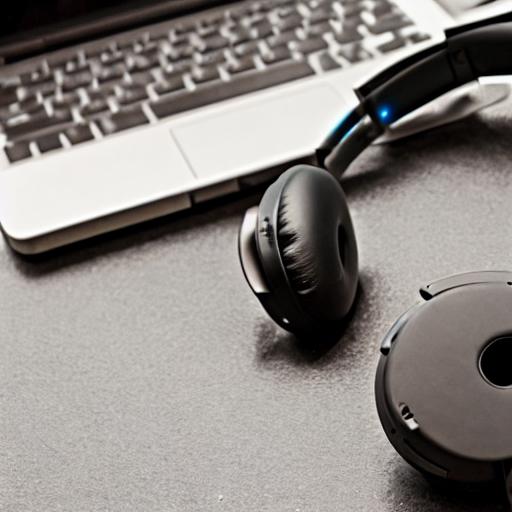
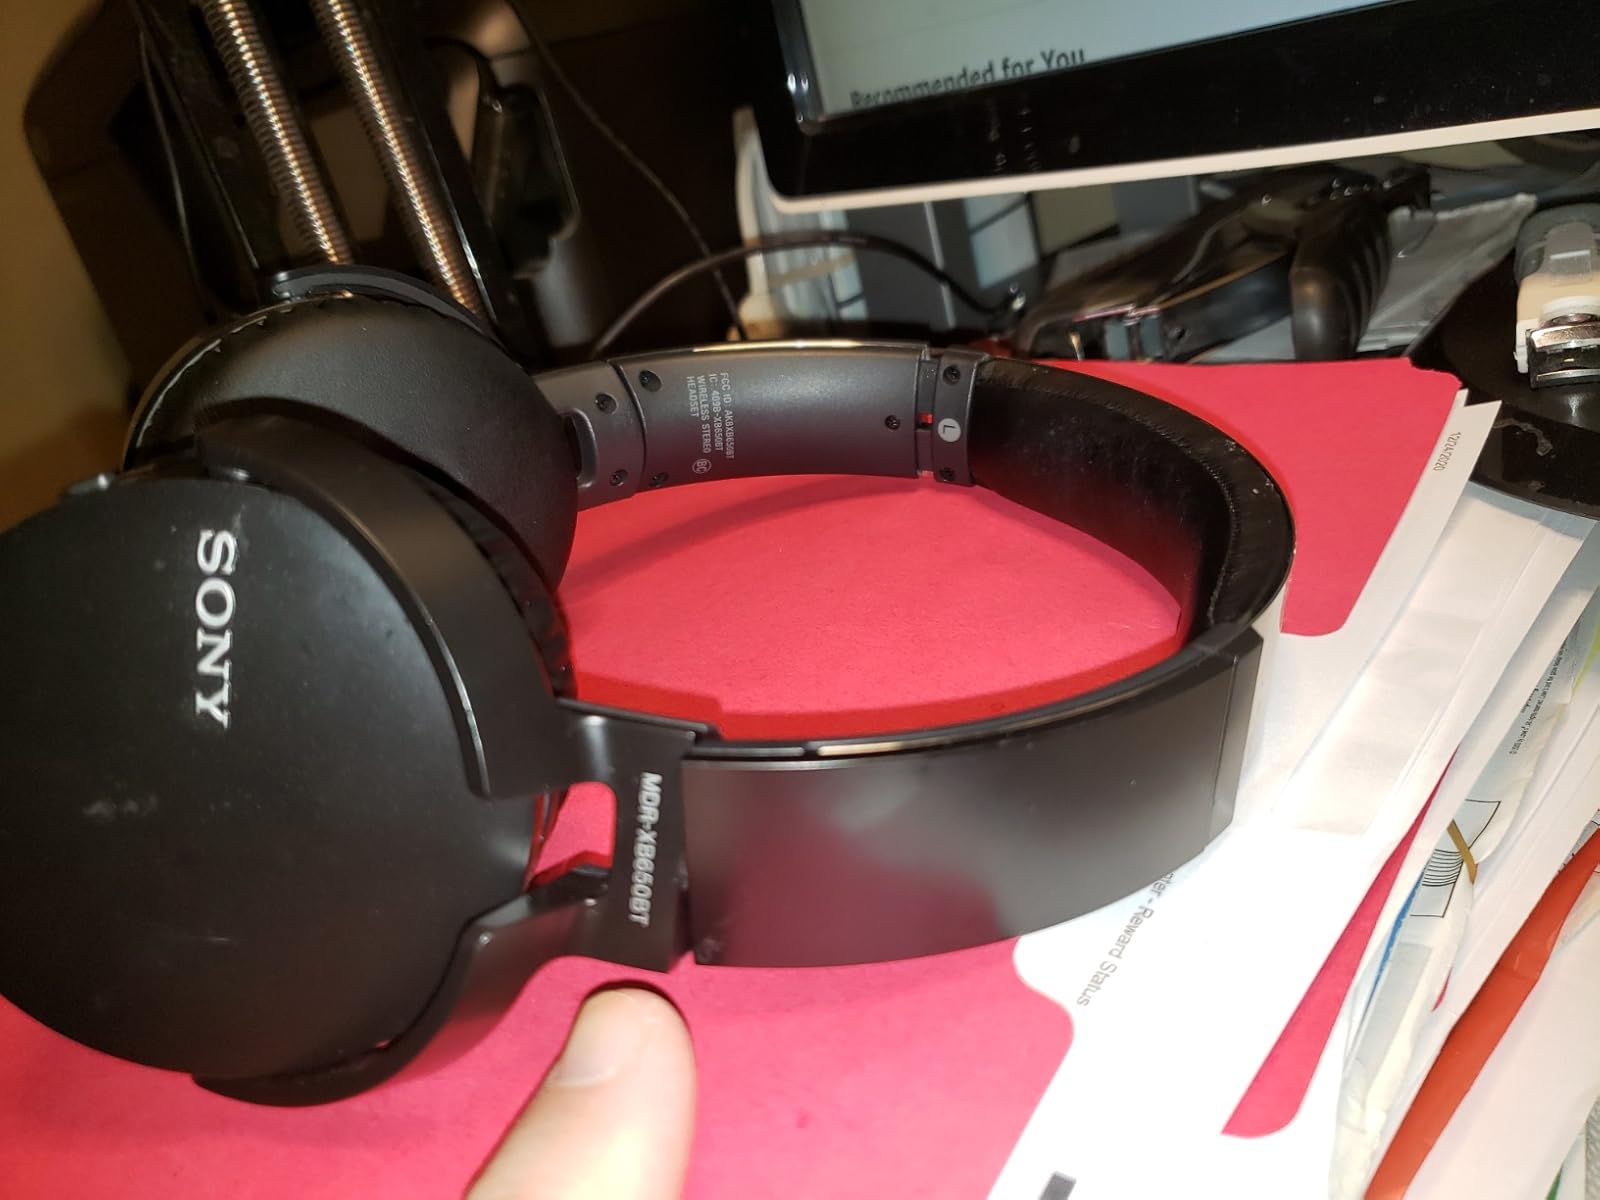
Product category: headphones
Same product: no